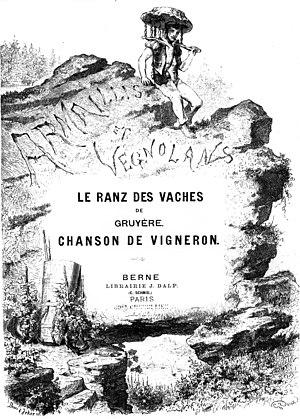
Gustave Louis Gabriel Roux, né à Grandson le 30 décembre 1828, décédé à Genève le 22 mars 1885, est un illustrateur, aquarelliste et musicien suisse.
Le Ranz des vaches ou Lyoba ou Kühreihen est un chant traditionnel a cappella des armaillis en Suisse.
L'armailli est le berger typique des alpes fribourgeoises et vaudoises et le maître-armailli est le chef de l'exploitation fromagère sur l'alpage où les troupeaux de vaches passent les mois d'été, de mai pour la montée à la redescente en septembre-octobre.